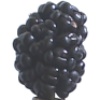
Label: mulberry